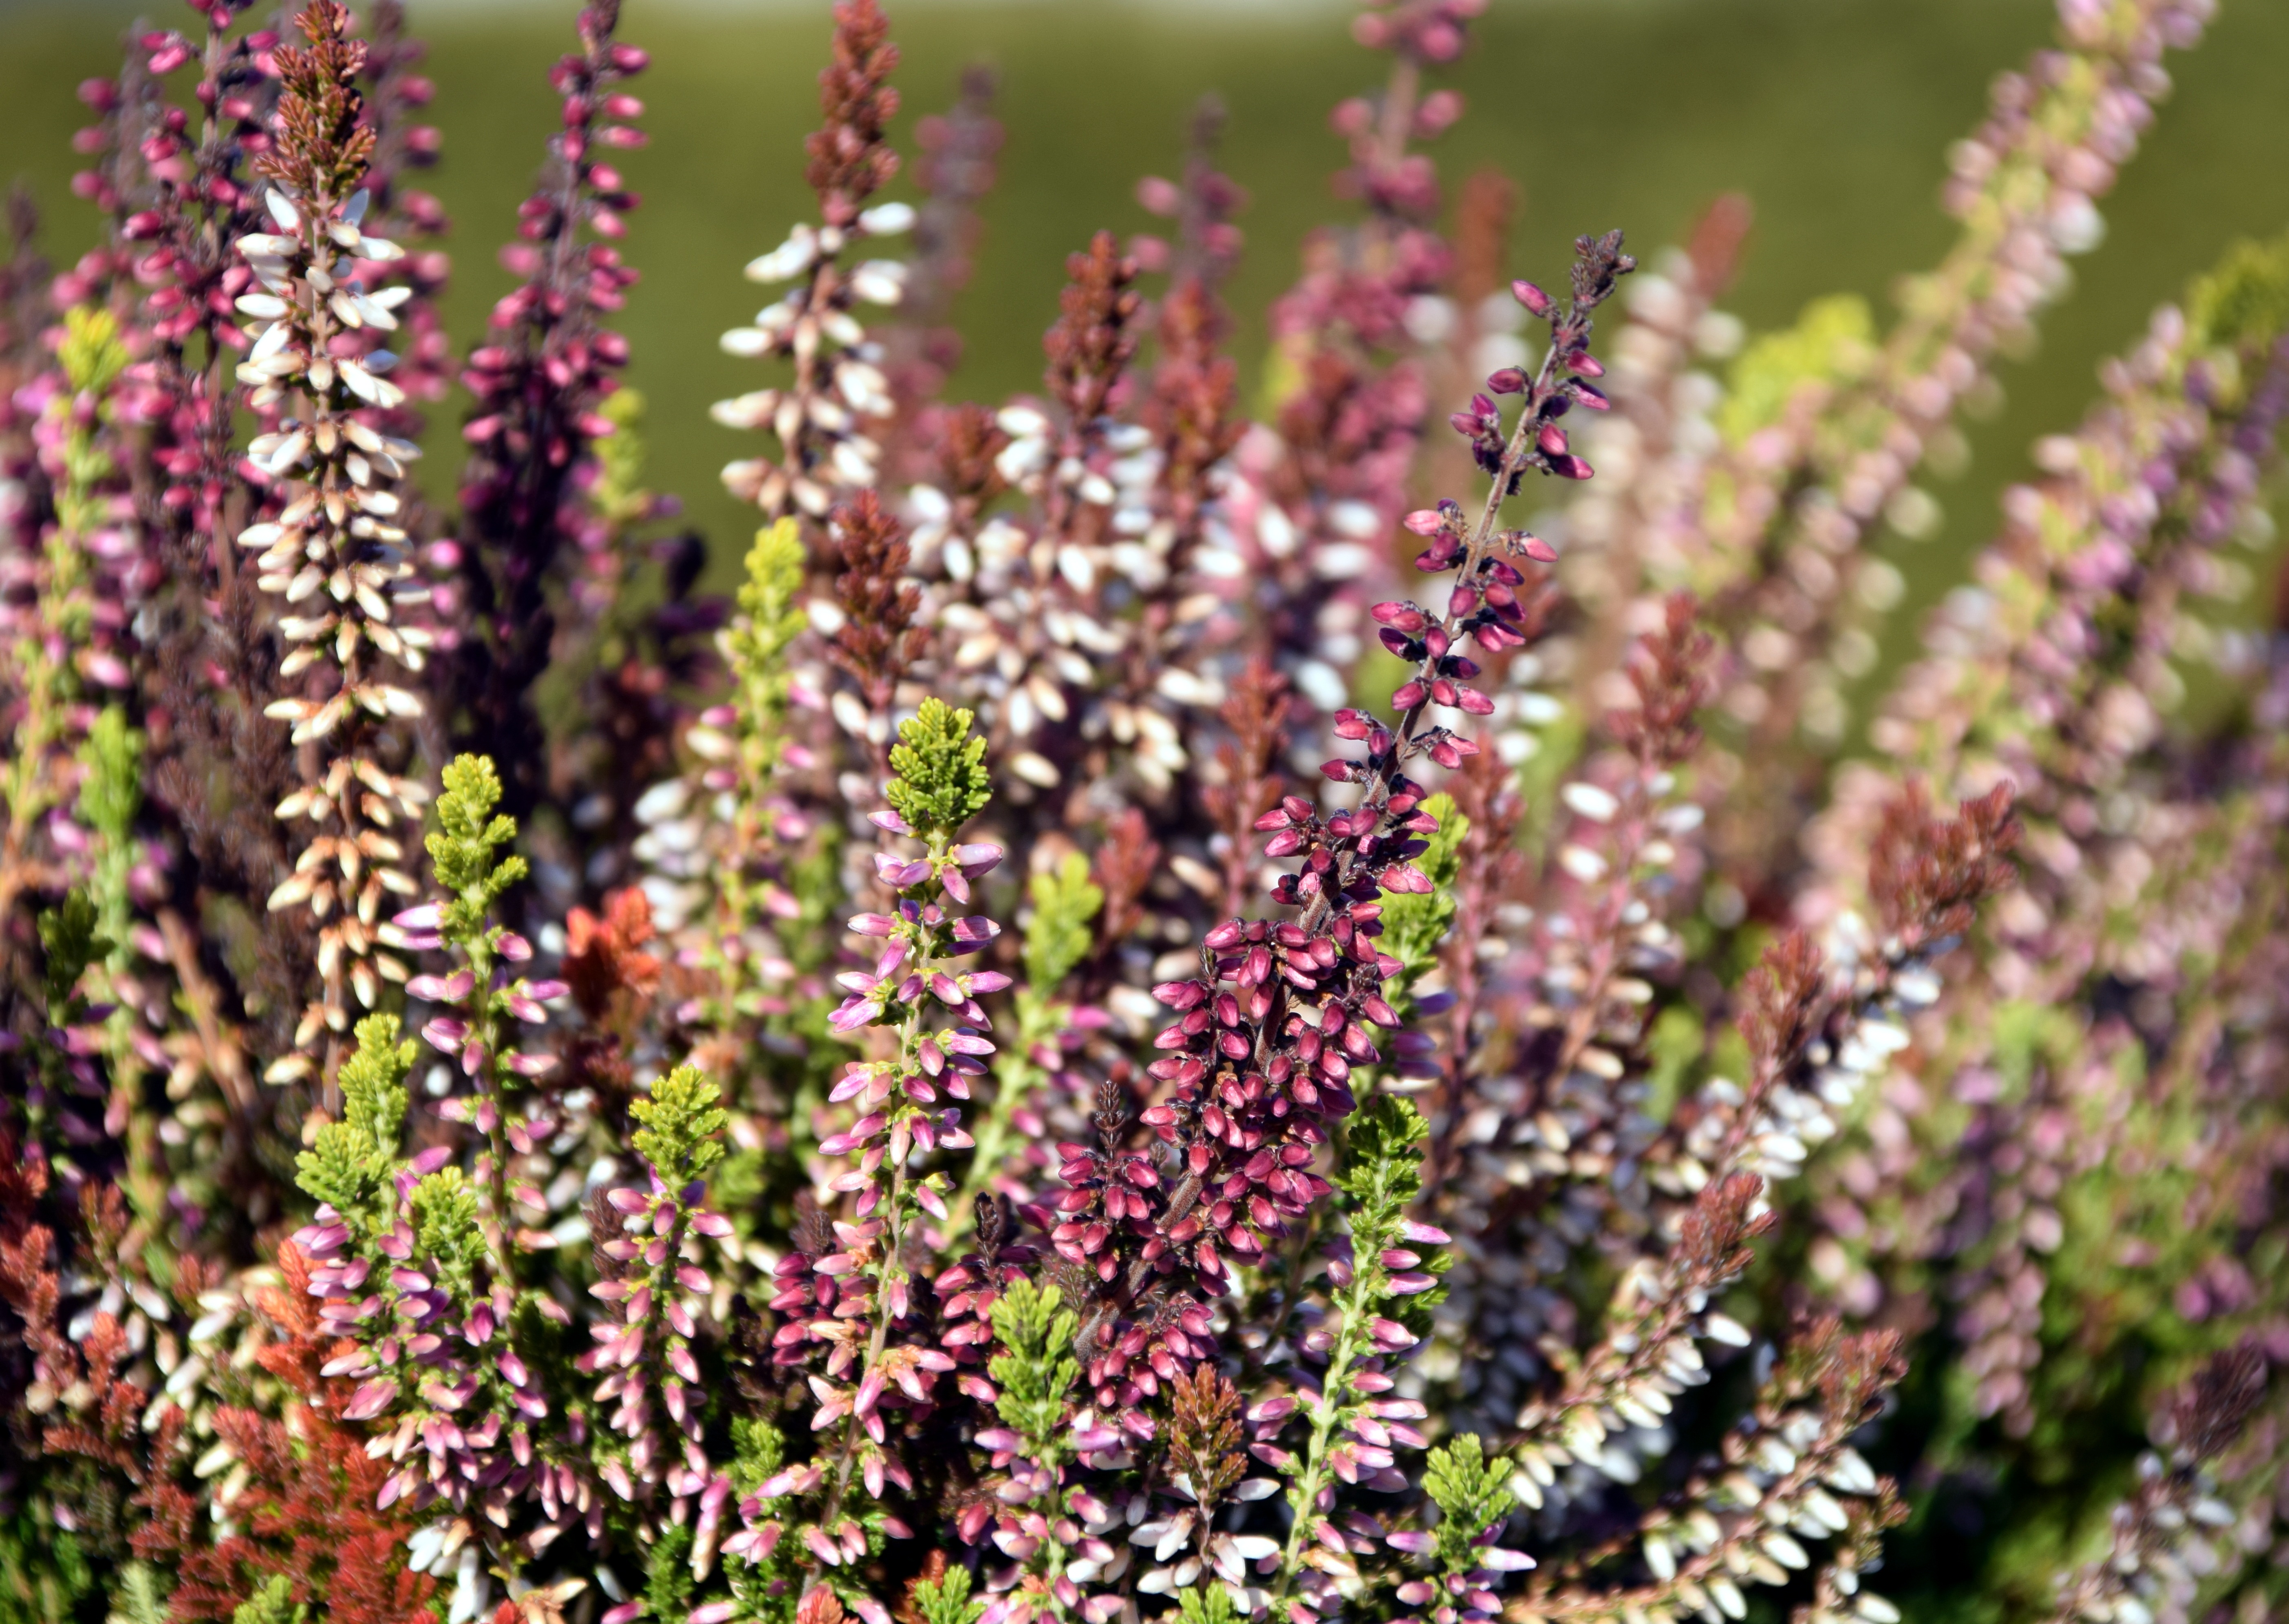
nature, blossom, structure, plant, flower, bloom, green, herb, macro, autumn, botany, pink, close, flora, lavender, wildflower, shrub, violet, periwinkle, late summer, heather, erica, alive, erika, ericaceae, flowering plant, de head lance, annual plant, grass family, land plant, english lavender, french lavender, hyssopus